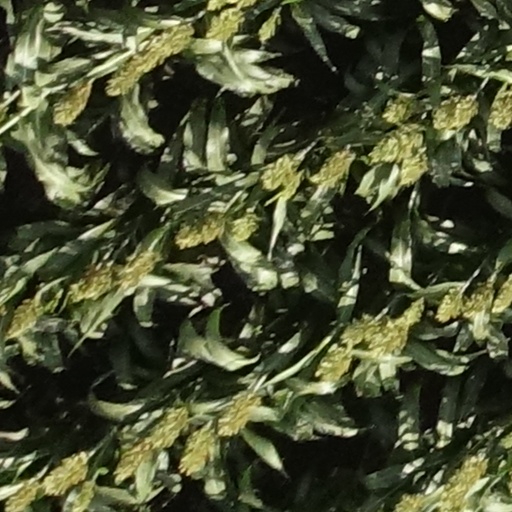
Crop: sorghum